Bengalis

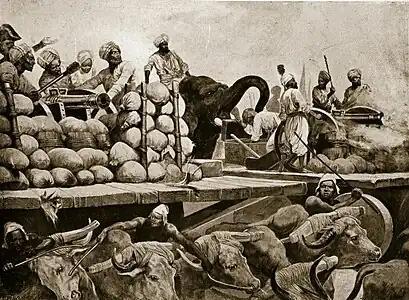
The Bengali artillery at the Battle of Plassey in 1757.

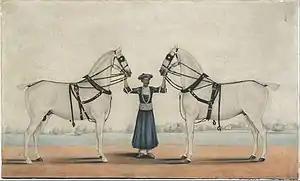
A painting by Shaikh Muhammad Amir of Karraya displaying a syce of Bengal holding two carriage horses.

The Mughal Empire conquered Bengal in the 16th century, ending the independent Sultanate of Bengal and defeating Bengal's rebellion Baro-Bhuiyan chieftains. Mughal general Man Singh conquered parts of Bengal including Dhaka during the time of Emperor Akbar and a few Rajput tribes from his army permanently settled around Dhaka and surrounding lands, integrating into Bengali society. Akbar's preaching of the syncretic Din-i Ilahi, was described as a blasphemy by the Qadi of Bengal, which caused huge controversies in South Asia. In the 16th century, many "Ulama" of the Bengali Muslim intelligentsia migrated to other parts of the subcontinent as teachers and instructors of Islamic knowledge such as Ali Sher Bengali to Ahmedabad, Shah Manjhan to Sarangpur, Usman Bengali to Sambhal and Yusuf Bengali to Burhanpur.